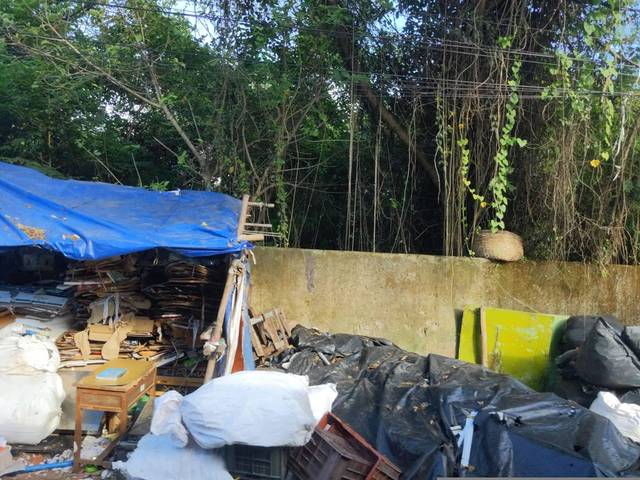
Region: India
Coordinates: 20.277, 85.847